Oriundi (film)

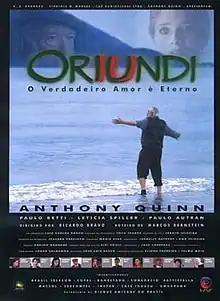
Brazilian theatrical poster

Oriundi is a 2000 Brazilian drama film directed by Ricardo Bravo. It stars Anthony Quinn as an Italian of an "oriundo" family in Brazil. "Oriundo" is an Italian word used to describe foreign-born Italian nationals, especially South Americans of Italian heritage. The film was shot mostly in Curitiba, Paraná and partially at Paraná's coast.